Georg Büchner

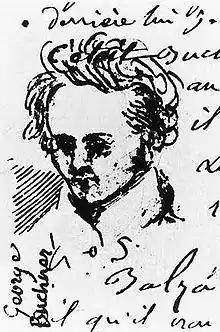
Büchner in a 1833/34 drawing by his friend Alexis Muston

While Büchner continued his studies in Giessen, he established a secret society dedicated to the revolutionary cause. In July 1834, with the help of evangelical theologian Friedrich Ludwig Weidig, he published the leaflet "Der Hessische Landbote", a revolutionary pamphlet critical of social injustice in the Grand Duchy of Hesse. The authorities charged them with treason and issued a warrant for their arrest. Weidig was arrested, tortured and later died in prison in Darmstadt; Büchner managed to flee across the border to Strasbourg, where he wrote most of his literary work and translated two French plays by Victor Hugo, "Lucrèce Borgia" and "Marie Tudor". Two years later, his medical dissertation, "Mémoire sur le Système Nerveux du Barbeaux (Cyprinus barbus L.)" was published in Paris and Strasbourg. In October 1836, after receiving his M.D. and being appointed by the University of Zürich as a lecturer in anatomy, Büchner relocated to Zürich , where he spent his final months writing and teaching until his death from typhus at the age of twenty-three.